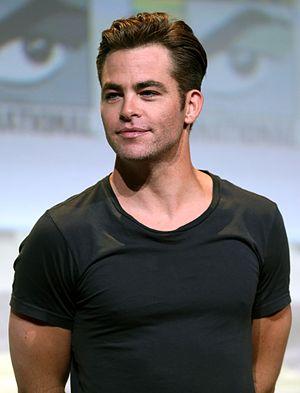
Wonder Woman est un film de super-héros américain réalisé par Patty Jenkins, sorti en 2017.